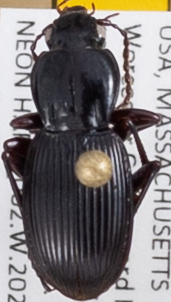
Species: Pterostichus tristis
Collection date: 2021-09-15 04:00:00
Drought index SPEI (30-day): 1.45
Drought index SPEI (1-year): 0.63
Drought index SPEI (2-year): -0.128